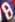
Number: 8